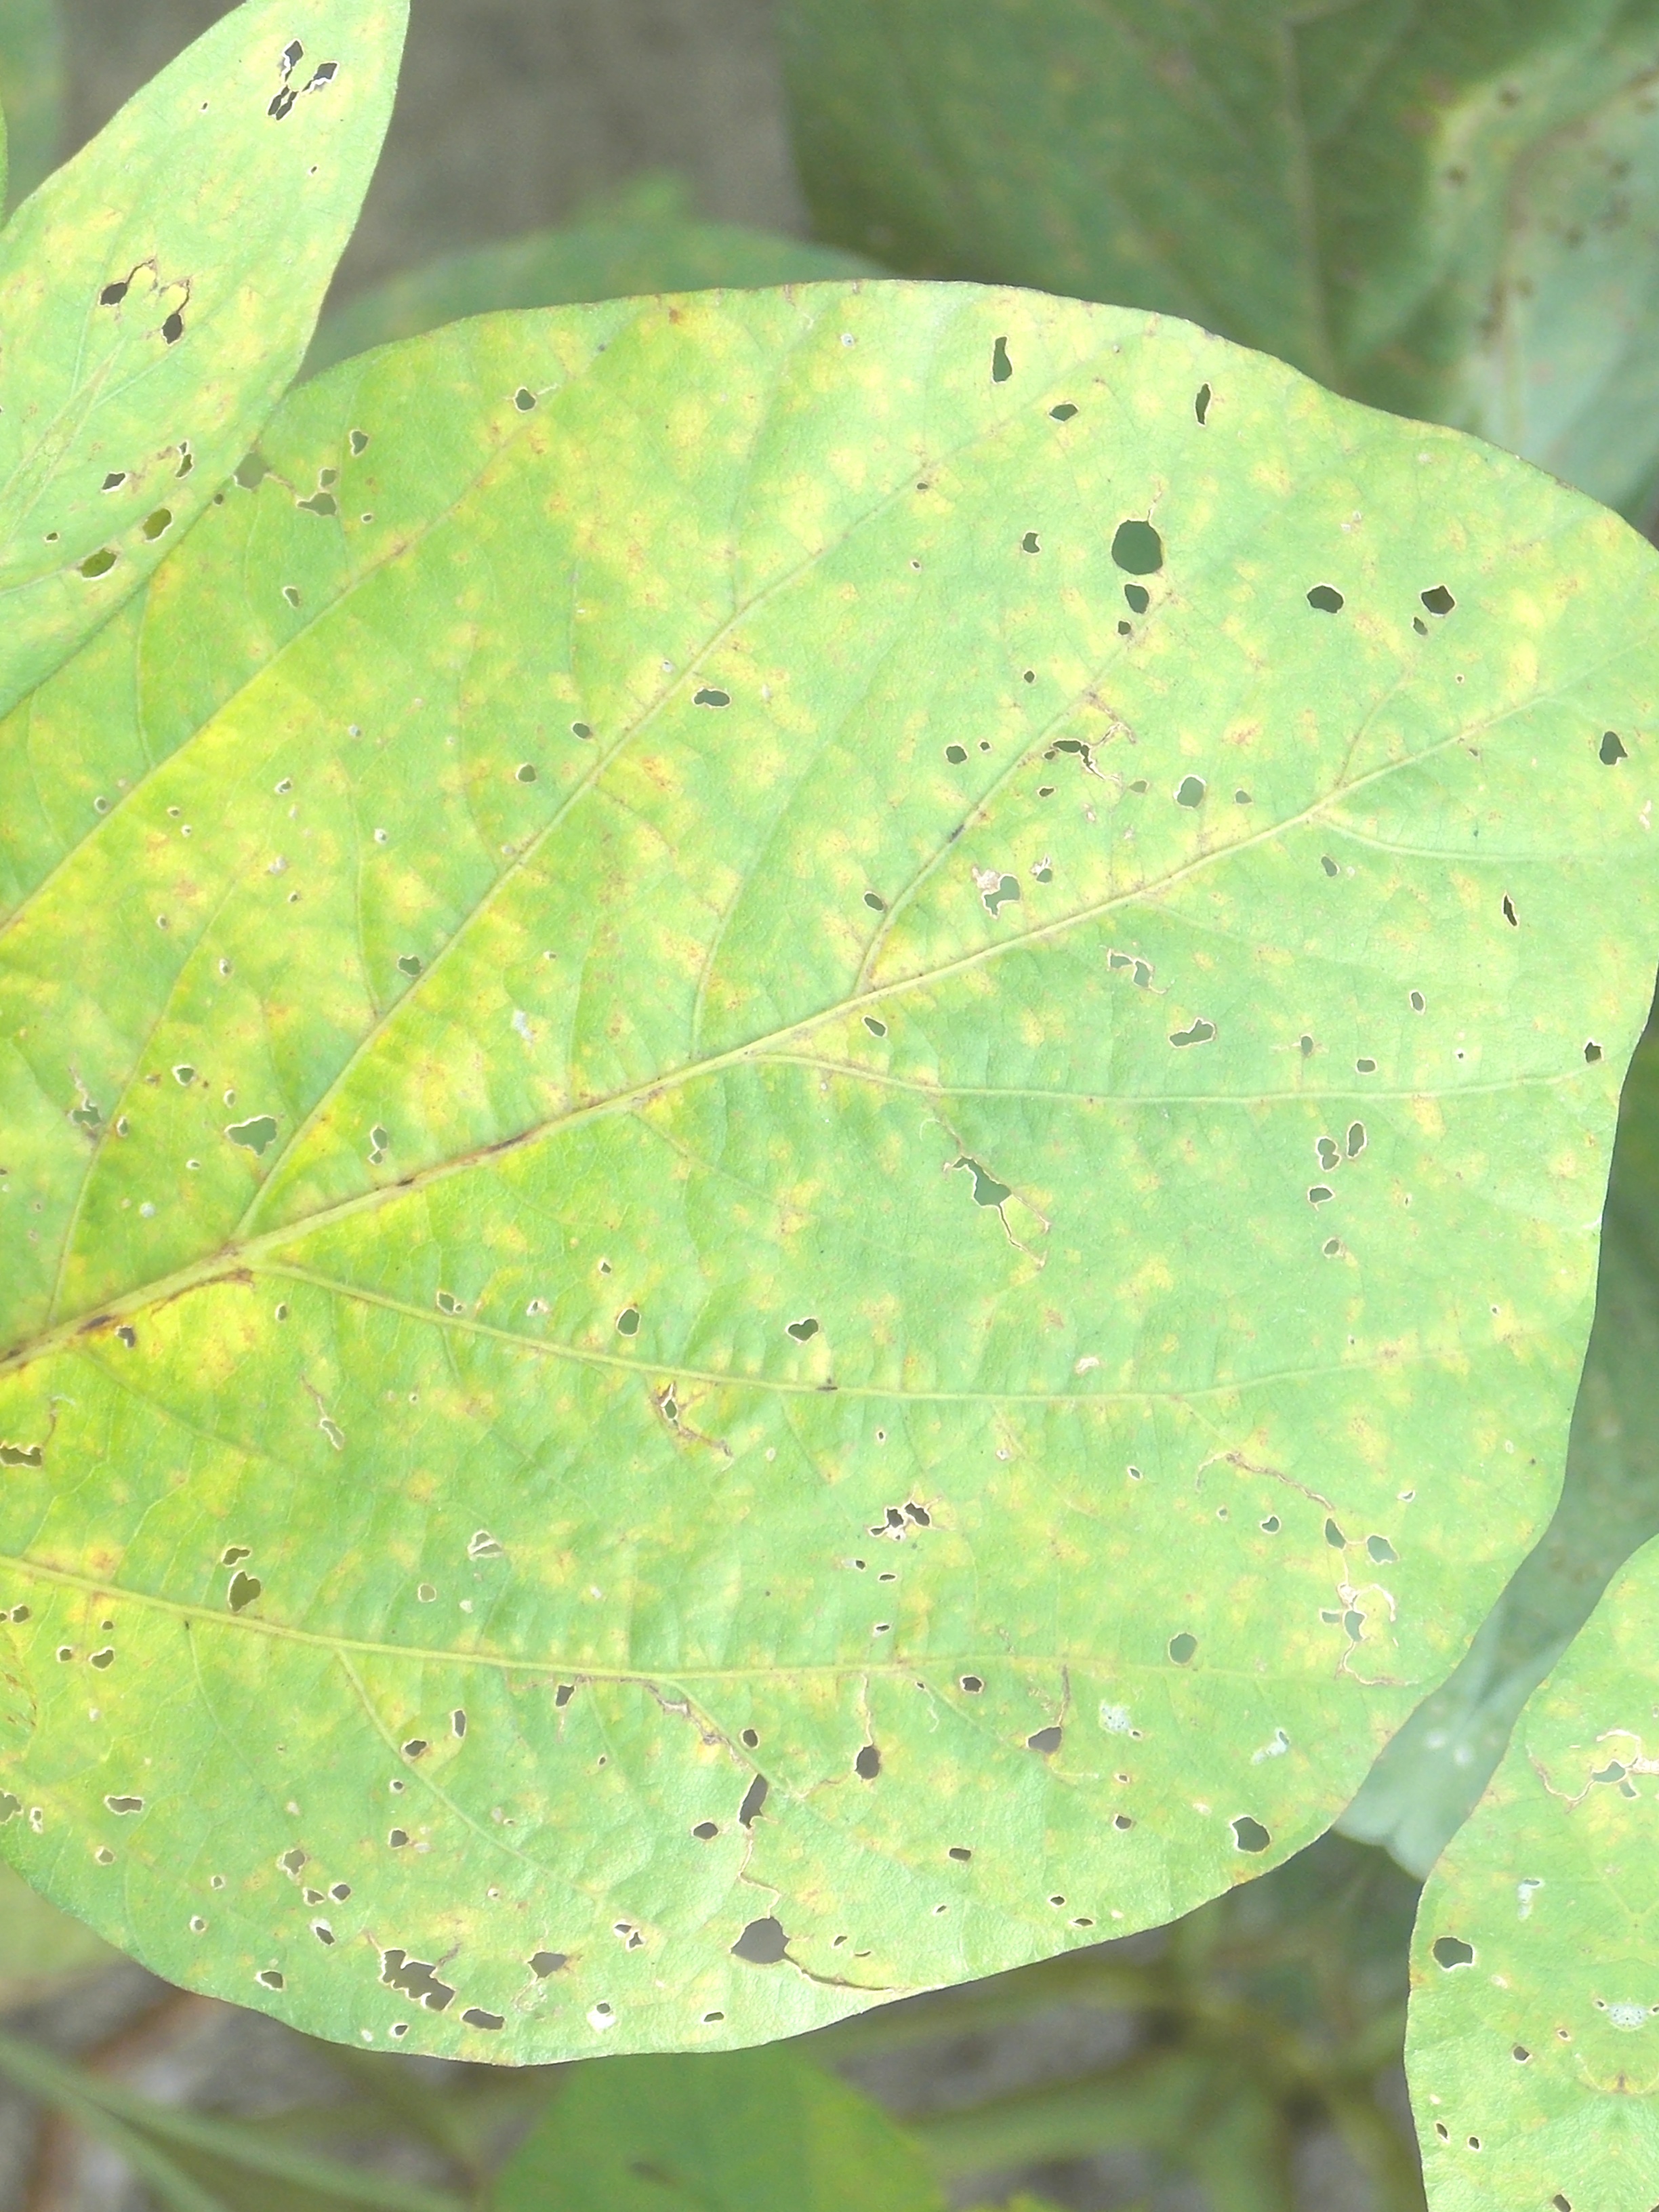
Label: Disease